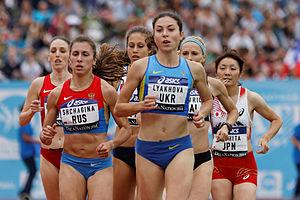
Le DécaNation 2014 est la 10ᵉ édition du DécaNation qui s'est déroulé le 30 août 2014 au Stade du Lac de Maine d'Angers, en France. Les États-Unis remportent l'épreuve, devant la France et la Russie.